Isshiki clan

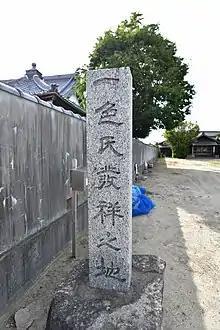
Monument of the birthplace of the Isshiki clan (Nishio, Aichi Prefecture)

The clan claimed descent from the Seiwa-Genji. The clan was founded by Ashikaga Kōshin (died 1330) who is the son of Ashikaga Yasuuji (1216-1270).